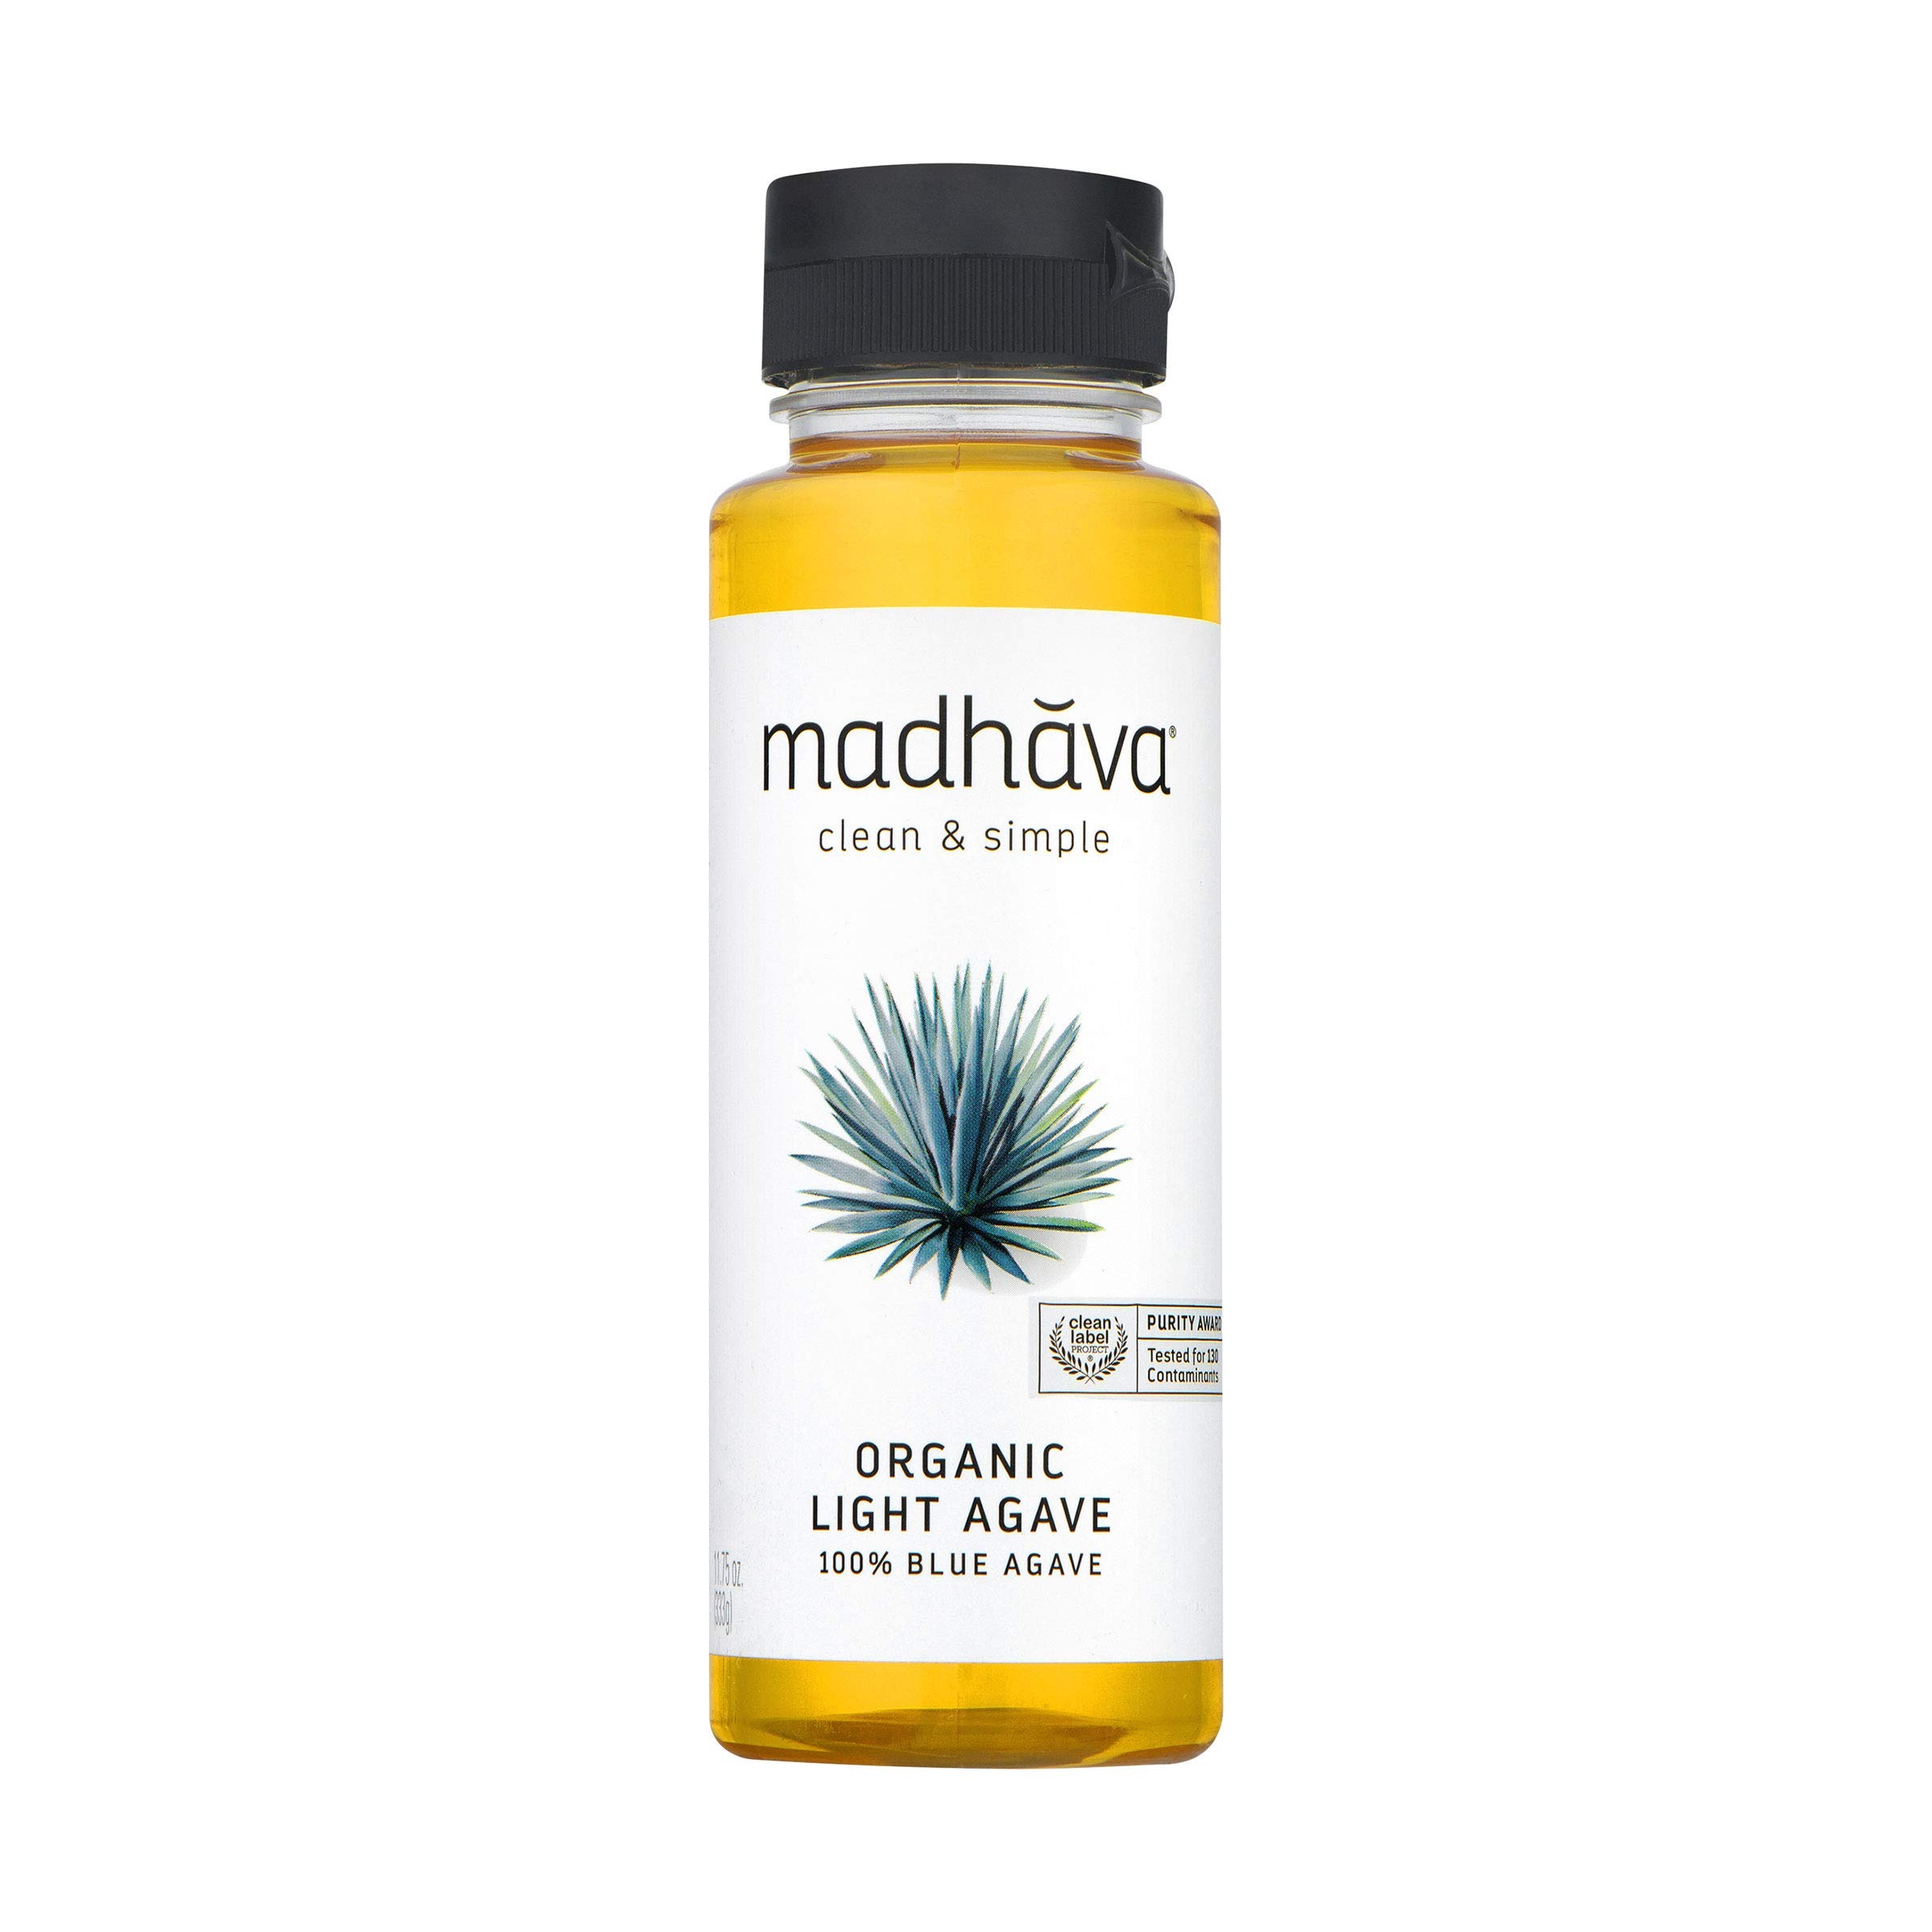
Item Name: Madhava Agave Nectar, Light, 11.75 oz
Bullet Point 1: Organic; fresh, neutral flavor perfect for all sweetening uses
Bullet Point 2: Low glycemic index-32GI
Bullet Point 3: Easy to use; dissolves readily even in cold drinks; no refrigeration necessary
Bullet Point 4: Product of Mexico
Bullet Point 5: Product of Mexico
Value: 11.75
Unit: Ounce

Price: 8.99